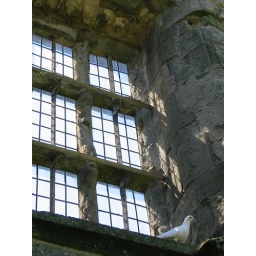
This window is in the one remaining wall of the main building. origfilename:108-0821-chamber-window